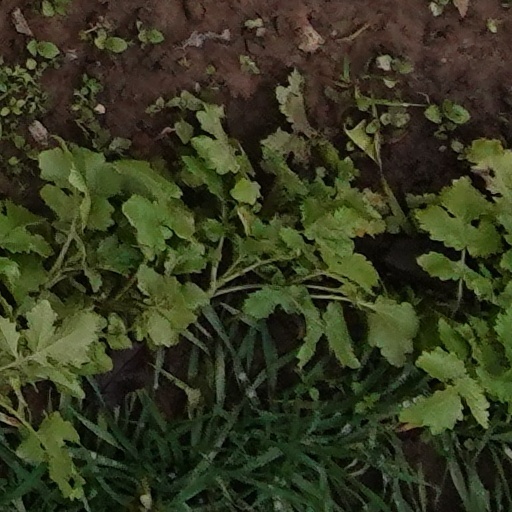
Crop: wheat